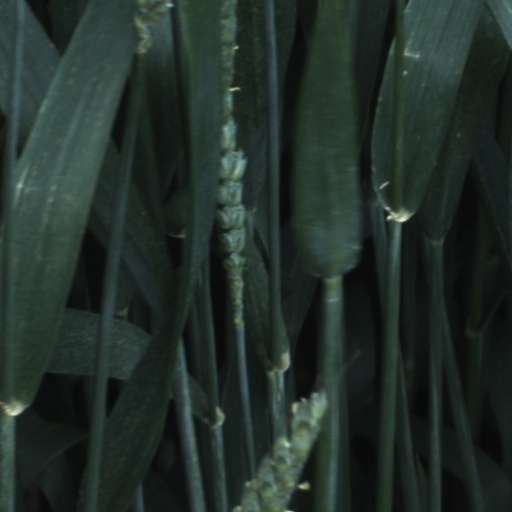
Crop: wheat